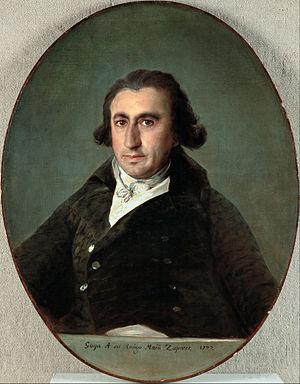
Les personnes lesbiennes, gays, bisexuelles et transgenres en Espagne bénéficient de droits parmi les plus avantageux au monde mais il n'en a pas toujours été ainsi. Depuis la Rome antique, où l’acte sexuel et les relations de pouvoir sont des plus importants, jusqu’à la conception moderne de l’homosexualité comme forme de sexualité comprise comme une façon d’être soi-même, surviennent plusieurs changements et évolutions. Le droit des homosexuels subit longtemps l’influence de la pensée chrétienne qui voit essentiellement la sexualité comme un acte de procréation, toute autre forme sexuelle étant considérée comme un péché et contraire à la loi divine. Cette vision du monde domine au point que la sodomie est jugée comme trahison d’État et punissable du bûcher. Cette tendance est modérée par les Lumières, alors que les libertés individuelles prennent de l’importance, avec la suppression en 1822 de la sodomie du Code criminel de l’Espagne. La lente et difficile évolution vers l’acceptation de l’homosexualité se voit interrompue par la Guerre d'Espagne et la dictature franquiste, qui réprime sévèrement les violetas.
Le musée des Beaux-Arts de Bilbao est situé dans la ville de Bilbao, dans la province basque de Biscaye, et c'est actuellement l'un des principaux musées de peinture et sculpture du pays. Son histoire est singulière car il est né grâce au parrainage de collectionneurs locaux, dans une ville dont la tradition artistique est plutôt courte et sans grandes collections aristocratiques ou ecclésiastiques.